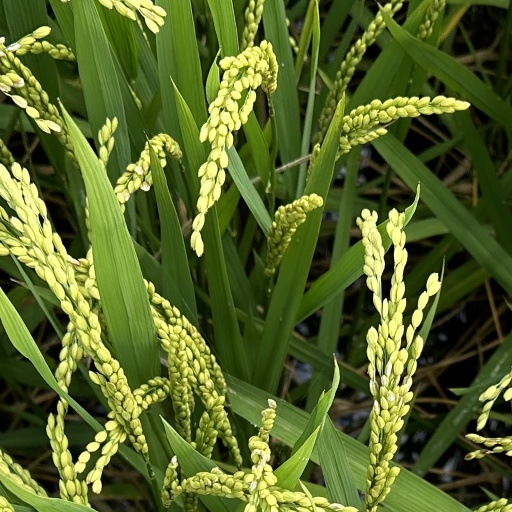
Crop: rice